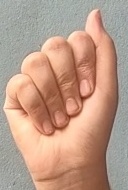
ASL sign: A